Crisse

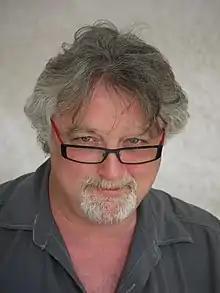

Didier Chrispeels (born 26 February 1958), better known as Crisse, is a Belgian comic-strip artist from Brussels.